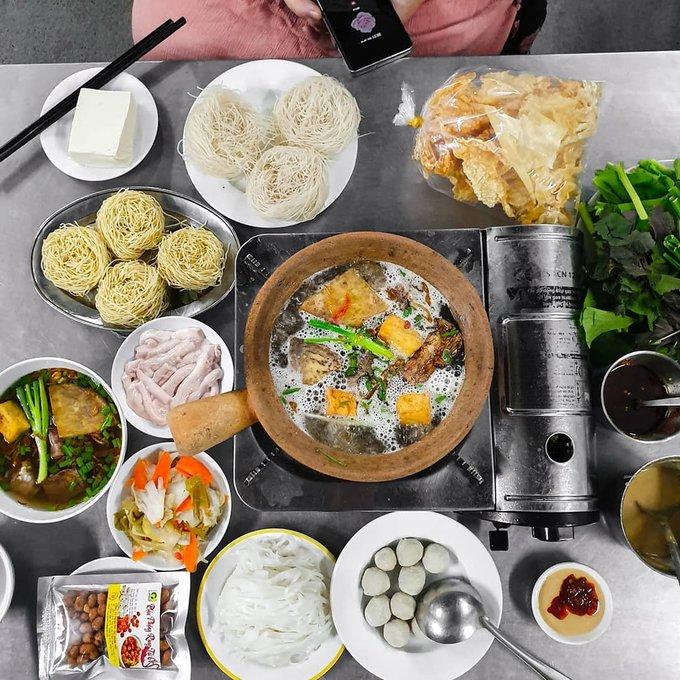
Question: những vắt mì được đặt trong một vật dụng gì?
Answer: những vắt mì được đặt trong cái đĩa bằng nhôm